List of threatened fauna of Michigan

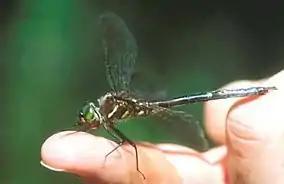
A dragonfly sitting on a human's finger

There are 15 species of threatened damselflies and dragonflies in Michigan. Of these, twelve are listed as species of special concern, two as threatened and one as endangered. The state-listed endangered species is also listed as federally endangered.